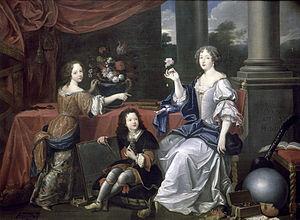
Portrait de la duchesse de La Vallière et de ses enfants Mademoiselle de Blois et le Comte de Vermandois (?)
Marie Anne de Bourbon, dite « Mademoiselle de Blois », princesse de Conti en 1680, est une fille légitimée du roi de France Louis XIV et de Louise de La Vallière, née à Vincennes le 2 octobre 1666 et morte à Paris le 3 mai 1739. Après la mort de son époux, elle fut princesse douairière de Conti.
Le Vicomte de Bragelonne est un roman français, faisant suite aux Trois Mousquetaires et Vingt Ans après et constituant le dernier volet de la trilogie des Mousquetaires. Il fut publié de 1847 à 1850 par Alexandre Dumas et la collaboration d'Auguste Maquet, d'abord dans le journal Le Siècle, sous le titre Les Mousquetaires, trilogie, indiquant que « Le Siècle a commencé le 20 octobre la publication de la troisième et dernière partie, Le Vicomte de Bragelonne ».
Françoise-Louise de La Baume Le Blanc, demoiselle puis duchesse de La Vallière et de Vaujours, est une aristocrate française née à Tours, 6 août 1644 et morte à Paris le 6 juin 1710. Première maîtresse officielle de Louis XIV, elle le quitte pour se retirer au Carmel.
Charles Louis de La Baume Le Blanc est le fils illégitime du roi Louis XIV de France et de sa maîtresse Louise de La Vallière.
Louis de Bourbon, comte de Vermandois, né le 2 octobre 1667, fut un prince français légitimé en 1669, mort en 1683. Il est amiral de France de 1669 à sa mort.